Sanlitun

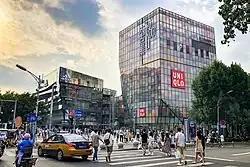
Taikoo Li Sanlitun shopping arcade

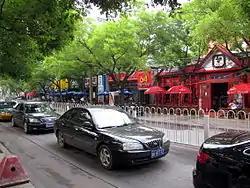
Sanlitun Restaurants in 2010

Sanlitun is an area of the Chaoyang District, Beijing containing many bars, restaurants, and stores. It is a popular destination for shopping, dining, and entertainment.